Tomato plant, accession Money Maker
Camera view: vertical (180 deg); turntable rotation: 180 degrees
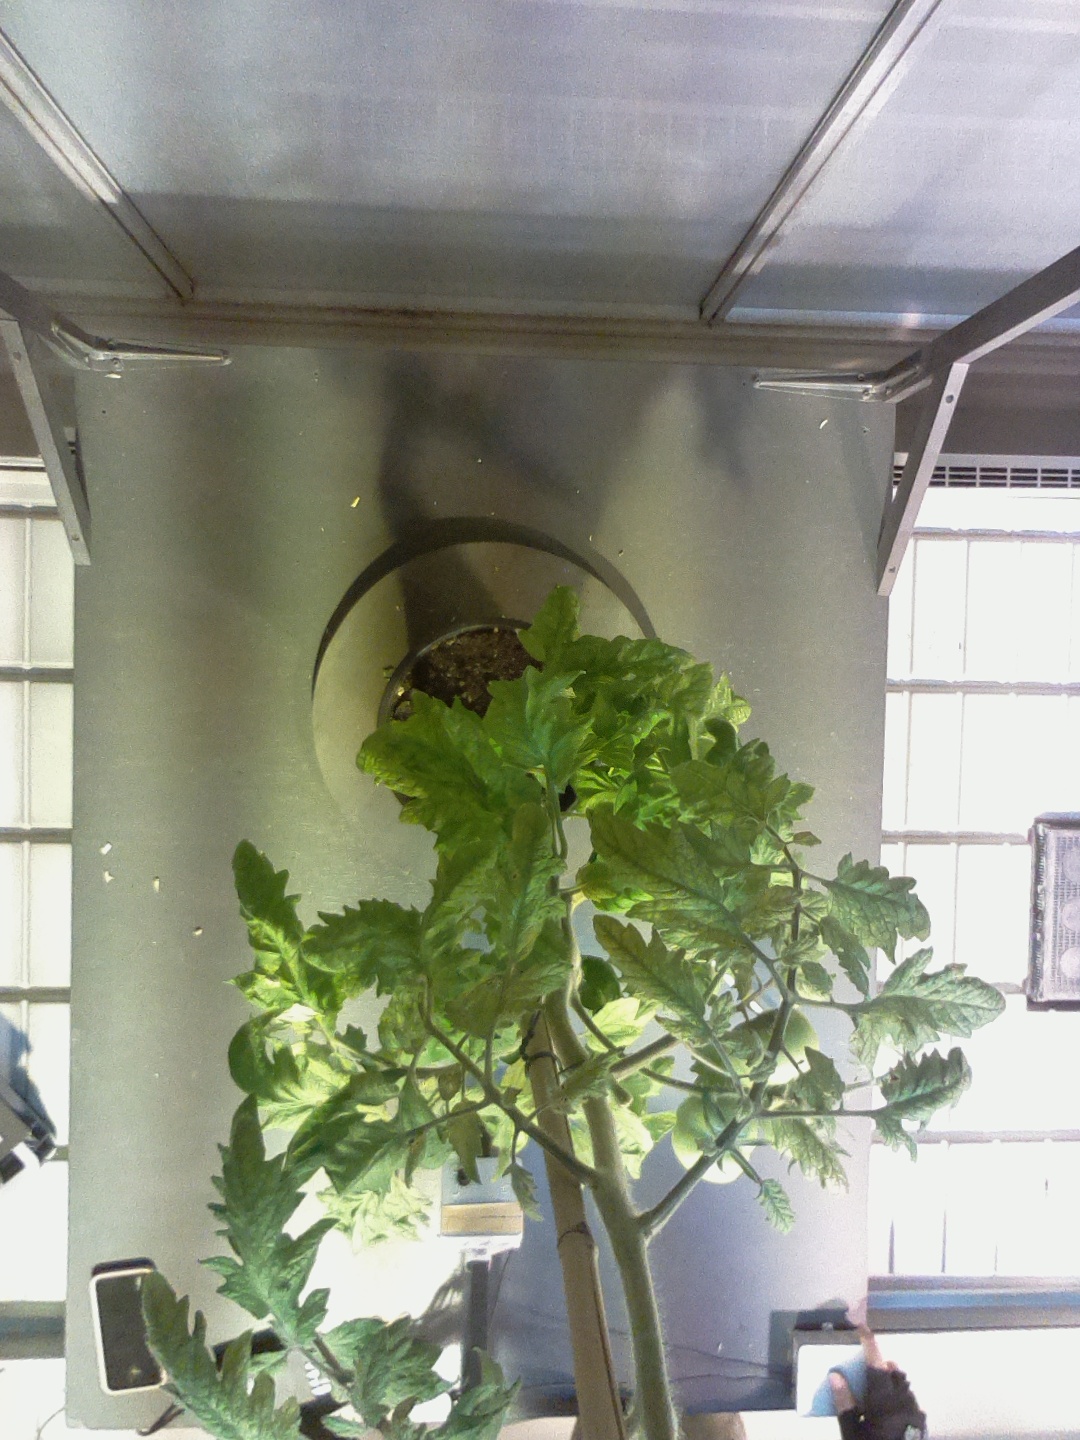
BBCH growth stage 79: 90% -100% of final fruit size